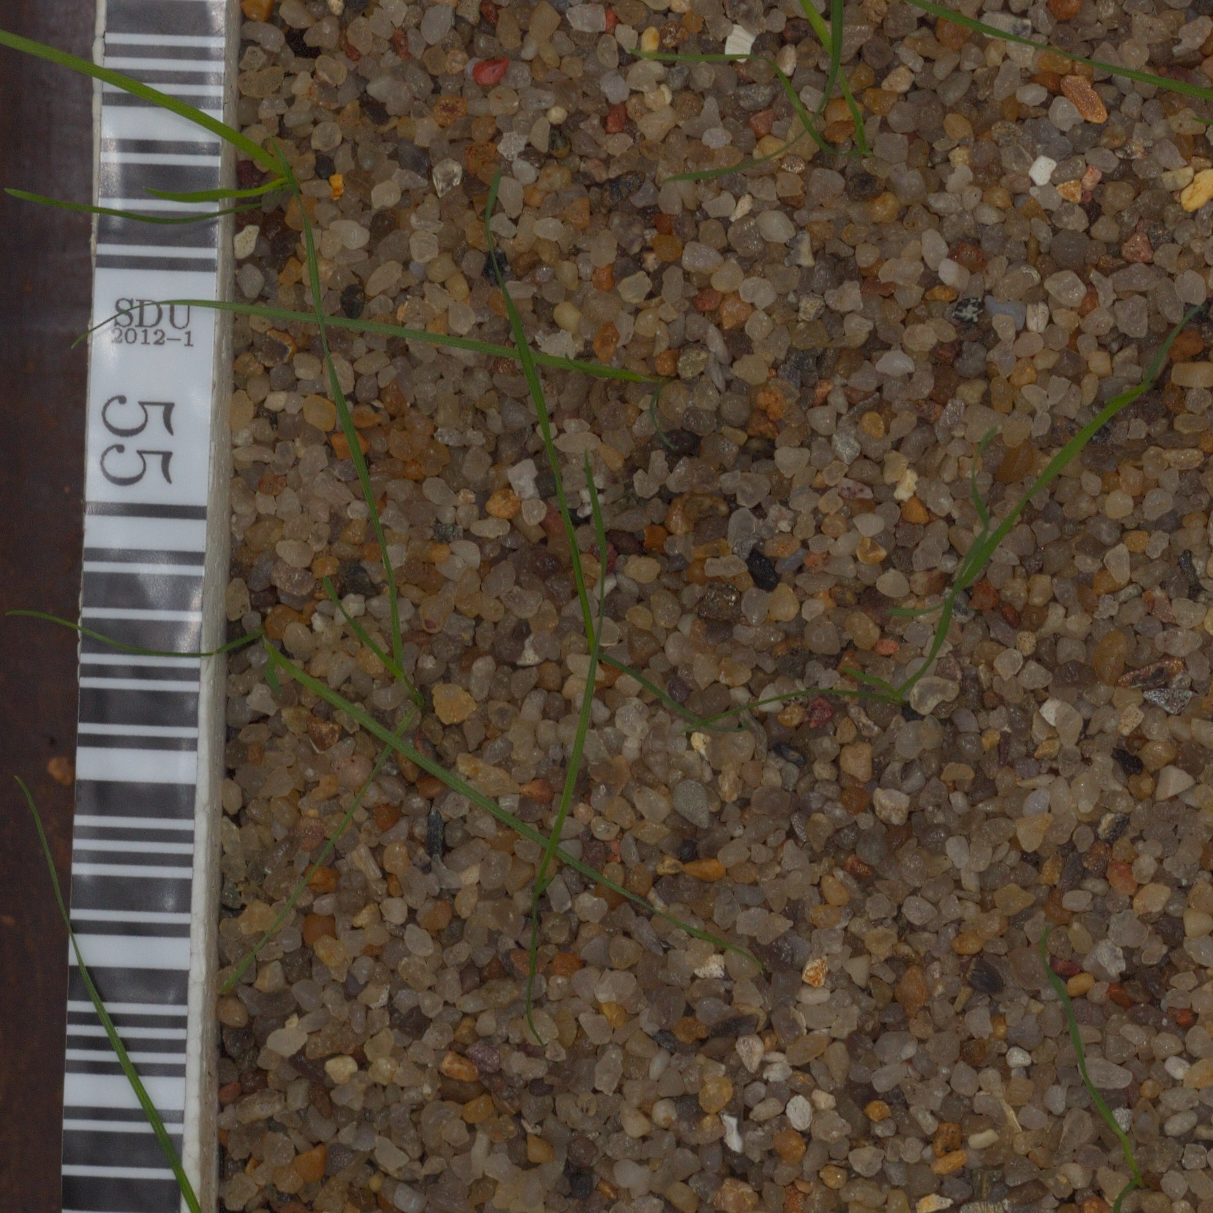
Label: loose_silkybent